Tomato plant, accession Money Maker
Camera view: bottom (45 deg); turntable rotation: 120 degrees
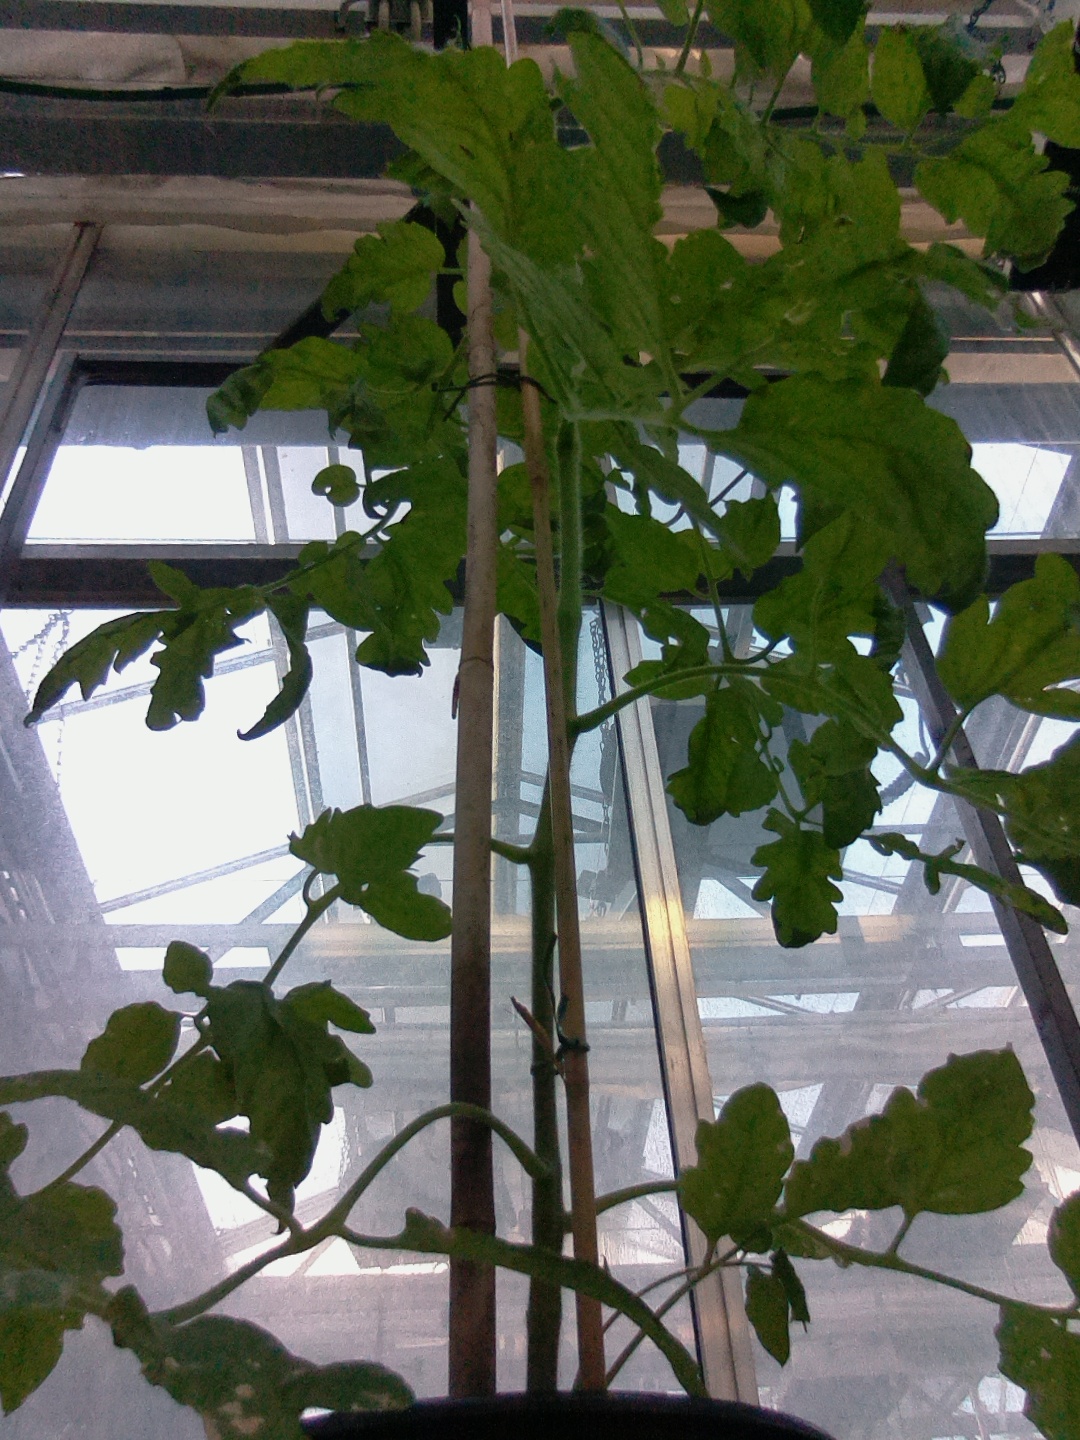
BBCH growth stage 71: 10%-20% of final fruit size